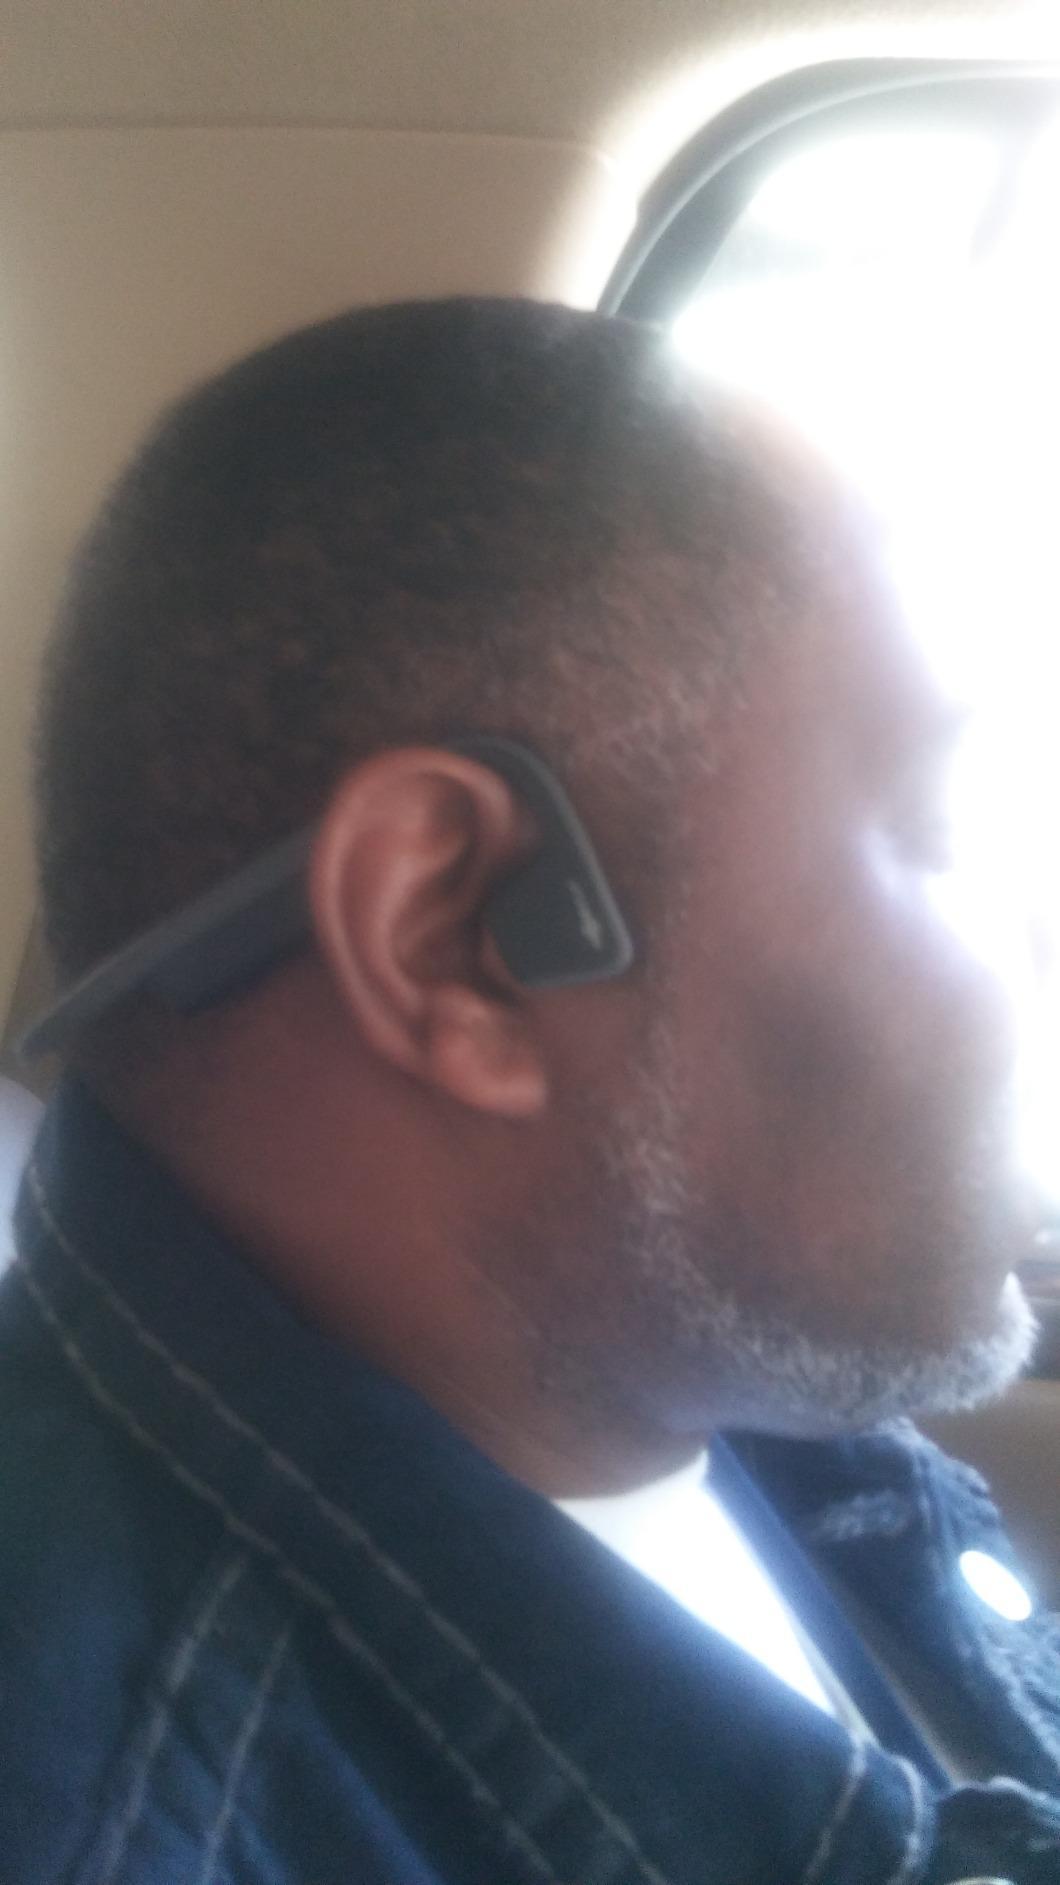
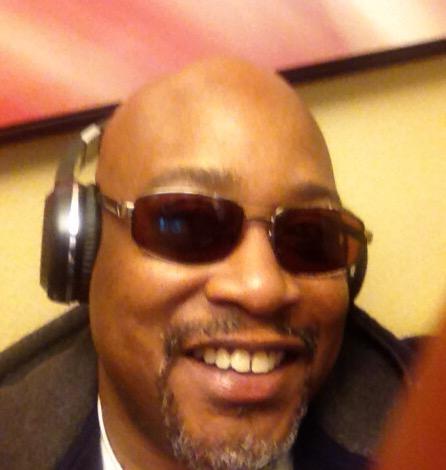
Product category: headphones
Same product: no